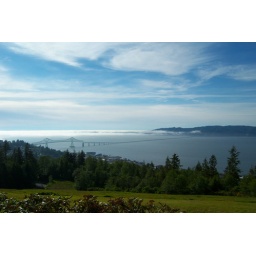
View of bridge to Washington over Columbia River as viewed from near Astoria, Oregon column